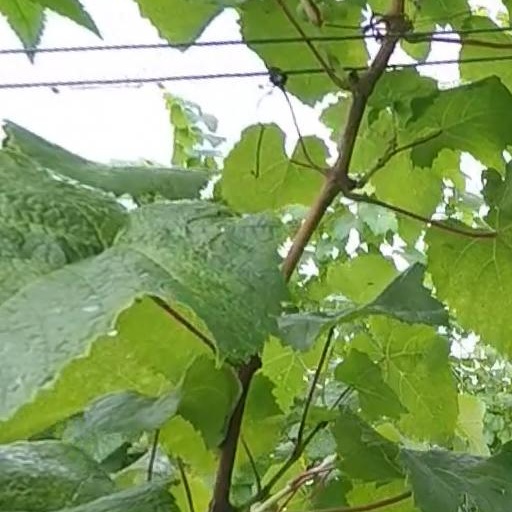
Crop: grape